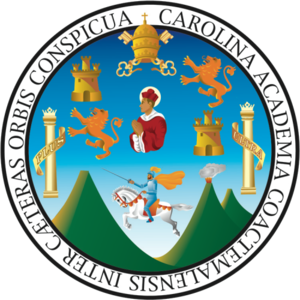
L'université de San Carlos est une université publique située à Guatemala. Fondée en 1676, elle est la plus ancienne université guatémaltèque et la quatrième plus ancienne université des Amériques.